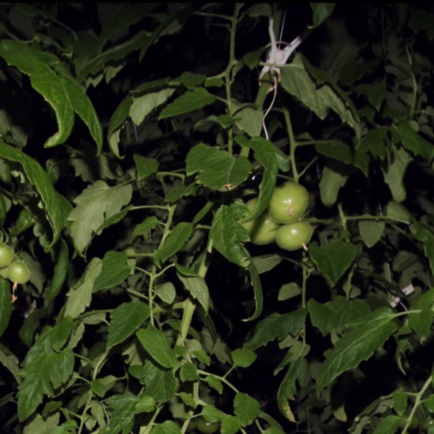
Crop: tomato